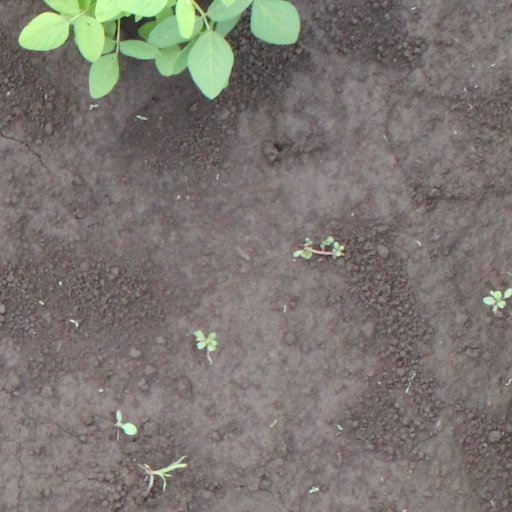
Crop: soybean